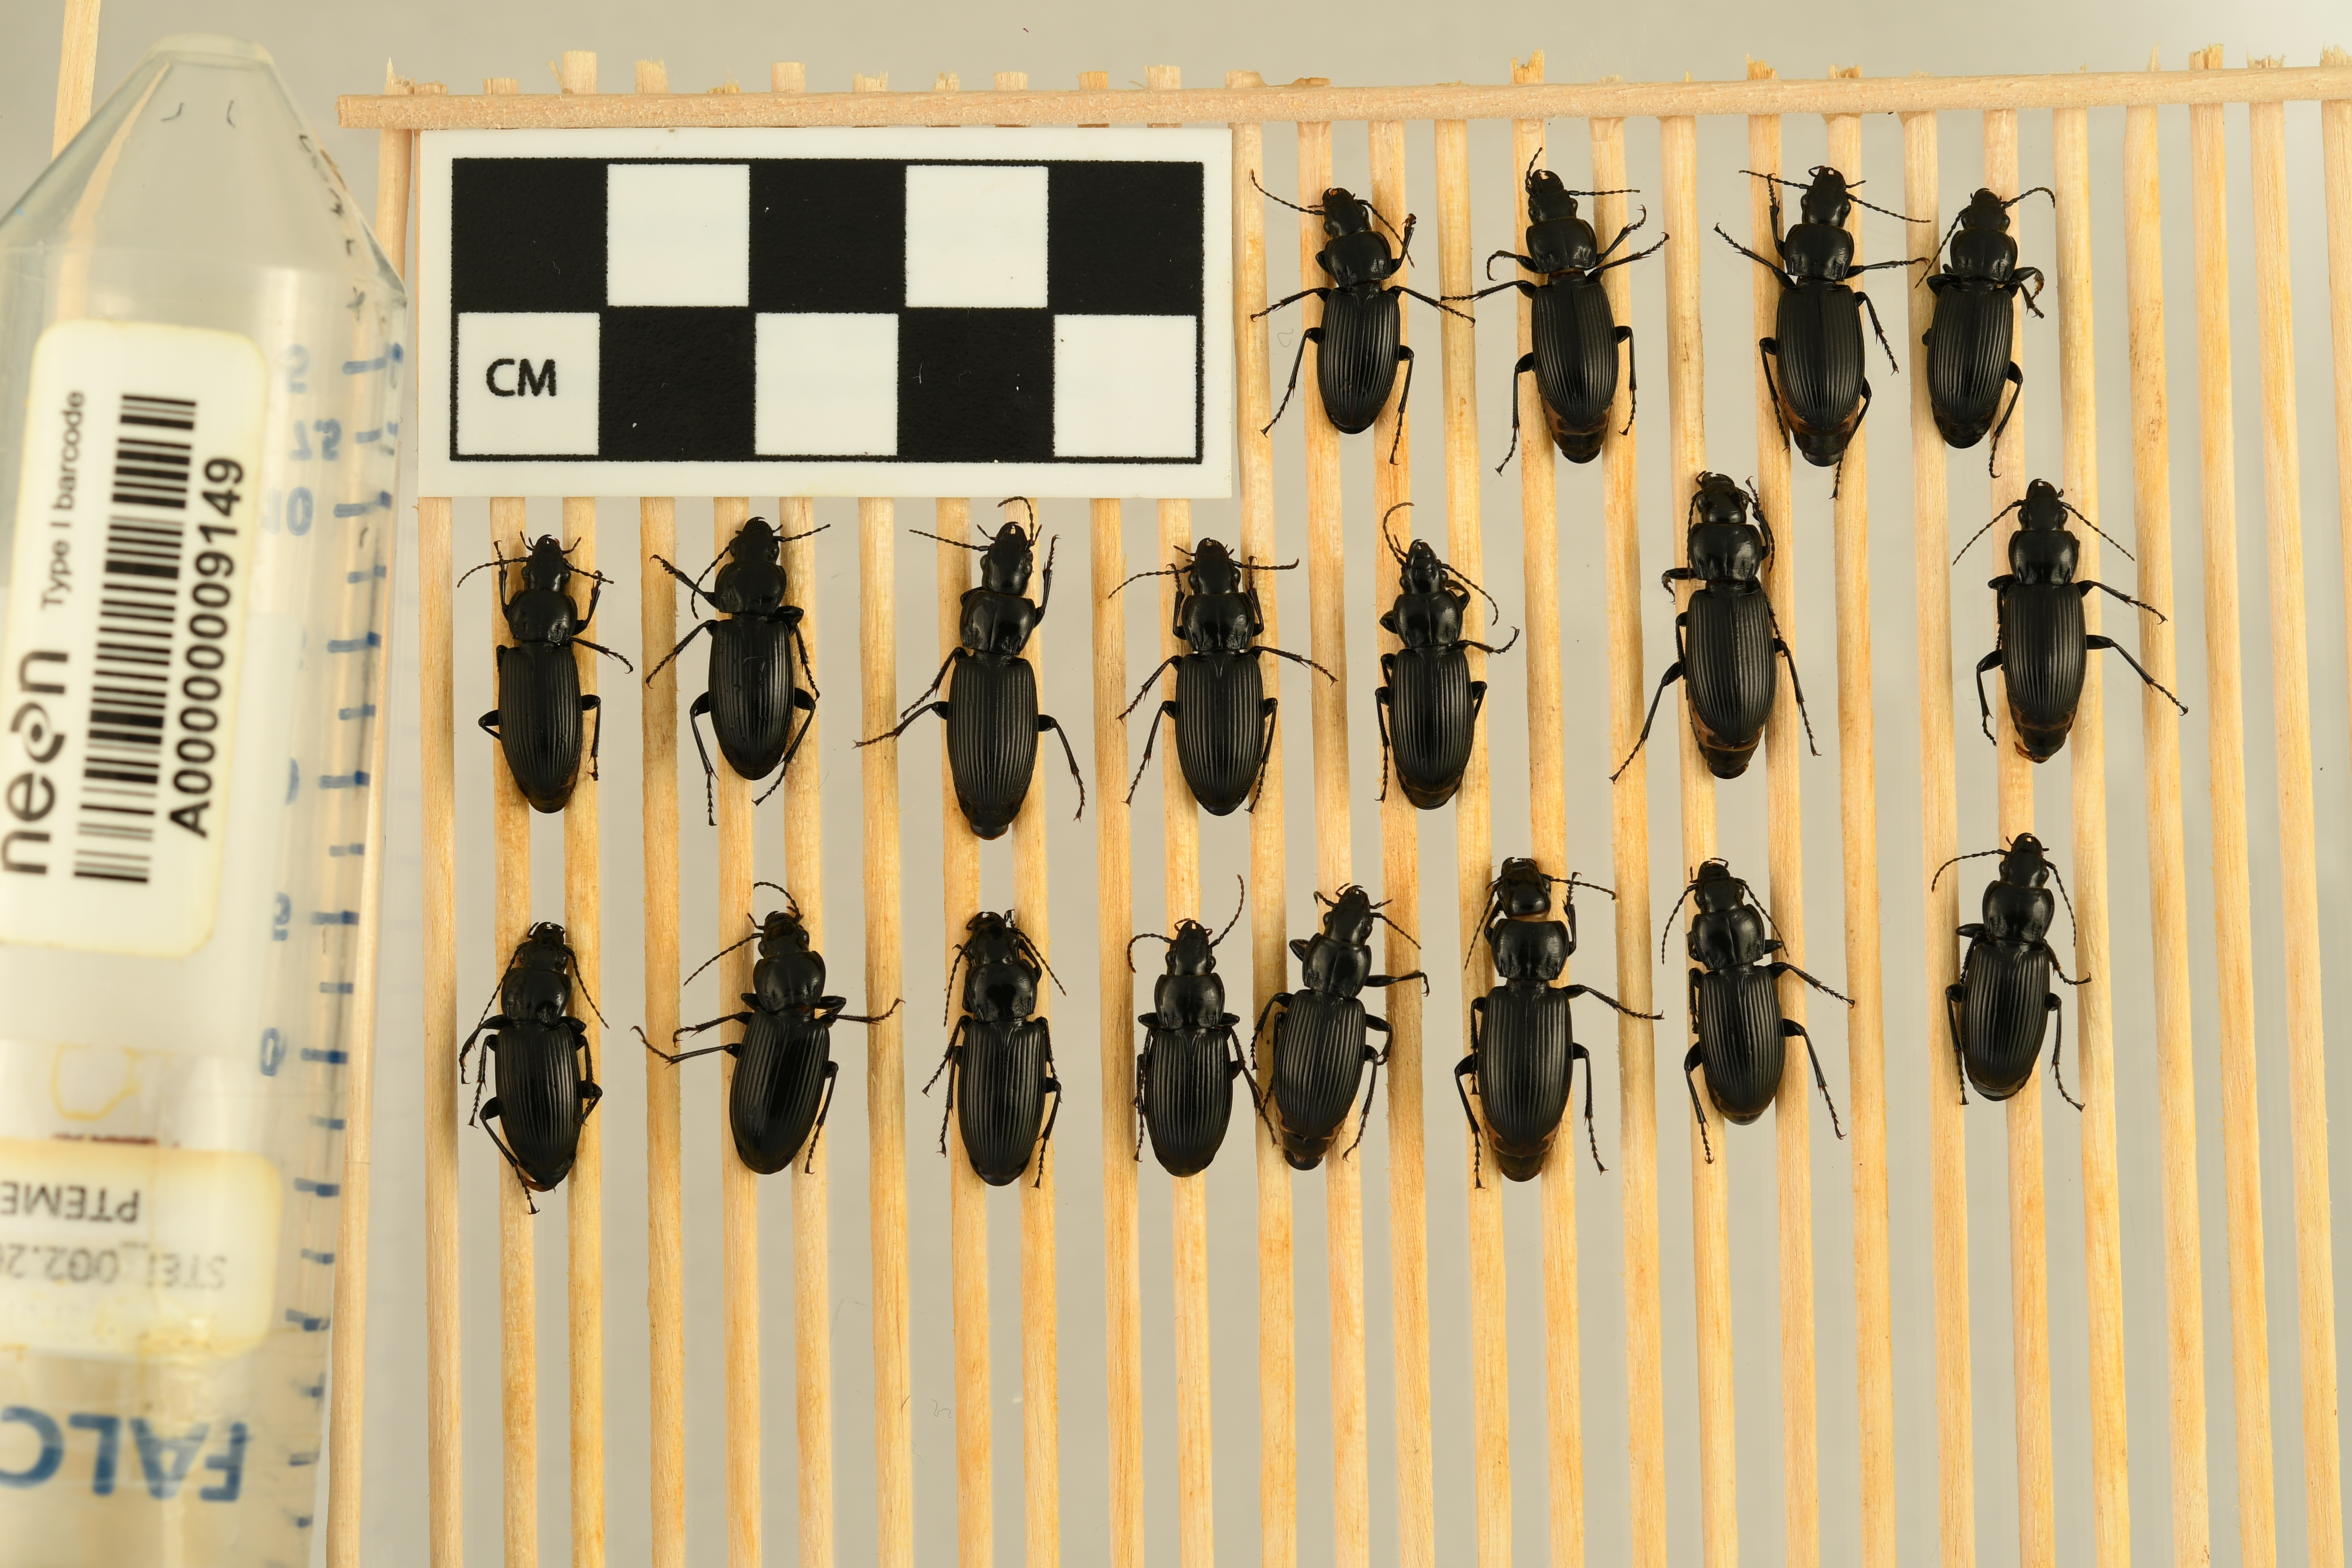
Pterostichus melanarius — Steigerwaldt Land Services Site, plot STEI_002. Beetle 1, ElytraLength: 0.9638 cm (lying flat: Yes)

Pterostichus melanarius — Steigerwaldt Land Services Site, plot STEI_002. Beetle 1, ElytraWidth: 0.5312 cm (lying flat: Yes)

Pterostichus melanarius — Steigerwaldt Land Services Site, plot STEI_002. Beetle 2, ElytraWidth: 0.5341 cm (lying flat: Yes)

Pterostichus melanarius — Steigerwaldt Land Services Site, plot STEI_002. Beetle 2, ElytraLength: 1.021 cm (lying flat: Yes)

Pterostichus melanarius — Steigerwaldt Land Services Site, plot STEI_002. Beetle 3, ElytraLength: 0.9847 cm (lying flat: Yes)

Pterostichus melanarius — Steigerwaldt Land Services Site, plot STEI_002. Beetle 3, ElytraWidth: 0.5539 cm (lying flat: Yes)

Pterostichus melanarius — Steigerwaldt Land Services Site, plot STEI_002. Beetle 4, ElytraLength: 0.9677 cm (lying flat: Yes)

Pterostichus melanarius — Steigerwaldt Land Services Site, plot STEI_002. Beetle 4, ElytraWidth: 0.5259 cm (lying flat: Yes)

Pterostichus melanarius — Steigerwaldt Land Services Site, plot STEI_002. Beetle 5, ElytraLength: 1.043 cm (lying flat: Yes)

Pterostichus melanarius — Steigerwaldt Land Services Site, plot STEI_002. Beetle 5, ElytraWidth: 0.5295 cm (lying flat: Yes)

Pterostichus melanarius — Steigerwaldt Land Services Site, plot STEI_002. Beetle 6, ElytraLength: 1.058 cm (lying flat: Yes)

Pterostichus melanarius — Steigerwaldt Land Services Site, plot STEI_002. Beetle 6, ElytraWidth: 0.5537 cm (lying flat: Yes)

Pterostichus melanarius — Steigerwaldt Land Services Site, plot STEI_002. Beetle 7, ElytraLength: 1.083 cm (lying flat: Yes)

Pterostichus melanarius — Steigerwaldt Land Services Site, plot STEI_002. Beetle 7, ElytraWidth: 0.5787 cm (lying flat: Yes)

Pterostichus melanarius — Steigerwaldt Land Services Site, plot STEI_002. Beetle 8, ElytraLength: 1.058 cm (lying flat: Yes)

Pterostichus melanarius — Steigerwaldt Land Services Site, plot STEI_002. Beetle 8, ElytraWidth: 0.5868 cm (lying flat: Yes)

Pterostichus melanarius — Steigerwaldt Land Services Site, plot STEI_002. Beetle 9, ElytraLength: 0.9836 cm (lying flat: Yes)

Pterostichus melanarius — Steigerwaldt Land Services Site, plot STEI_002. Beetle 9, ElytraWidth: 0.5455 cm (lying flat: Yes)

Pterostichus melanarius — Steigerwaldt Land Services Site, plot STEI_002. Beetle 10, ElytraLength: 1.059 cm (lying flat: Yes)

Pterostichus melanarius — Steigerwaldt Land Services Site, plot STEI_002. Beetle 10, ElytraWidth: 0.5786 cm (lying flat: Yes)

Pterostichus melanarius — Steigerwaldt Land Services Site, plot STEI_002. Beetle 11, ElytraLength: 0.9752 cm (lying flat: Yes)

Pterostichus melanarius — Steigerwaldt Land Services Site, plot STEI_002. Beetle 11, ElytraWidth: 0.562 cm (lying flat: Yes)

Pterostichus melanarius — Steigerwaldt Land Services Site, plot STEI_002. Beetle 12, ElytraLength: 1.014 cm (lying flat: Yes)

Pterostichus melanarius — Steigerwaldt Land Services Site, plot STEI_002. Beetle 12, ElytraWidth: 0.5477 cm (lying flat: Yes)

Pterostichus melanarius — Steigerwaldt Land Services Site, plot STEI_002. Beetle 13, ElytraLength: 1.02 cm (lying flat: Yes)

Pterostichus melanarius — Steigerwaldt Land Services Site, plot STEI_002. Beetle 13, ElytraWidth: 0.6064 cm (lying flat: Yes)

Pterostichus melanarius — Steigerwaldt Land Services Site, plot STEI_002. Beetle 14, ElytraLength: 1.052 cm (lying flat: Yes)

Pterostichus melanarius — Steigerwaldt Land Services Site, plot STEI_002. Beetle 14, ElytraWidth: 0.579 cm (lying flat: Yes)

Pterostichus melanarius — Steigerwaldt Land Services Site, plot STEI_002. Beetle 15, ElytraLength: 0.9507 cm (lying flat: Yes)

Pterostichus melanarius — Steigerwaldt Land Services Site, plot STEI_002. Beetle 15, ElytraWidth: 0.5543 cm (lying flat: Yes)

Pterostichus melanarius — Steigerwaldt Land Services Site, plot STEI_002. Beetle 16, ElytraLength: 0.9728 cm (lying flat: Yes)

Pterostichus melanarius — Steigerwaldt Land Services Site, plot STEI_002. Beetle 16, ElytraWidth: 0.5495 cm (lying flat: Yes)

Pterostichus melanarius — Steigerwaldt Land Services Site, plot STEI_002. Beetle 17, ElytraLength: 1.091 cm (lying flat: Yes)

Pterostichus melanarius — Steigerwaldt Land Services Site, plot STEI_002. Beetle 17, ElytraWidth: 0.6118 cm (lying flat: Yes)

Pterostichus melanarius — Steigerwaldt Land Services Site, plot STEI_002. Beetle 18, ElytraLength: 0.9729 cm (lying flat: Yes)

Pterostichus melanarius — Steigerwaldt Land Services Site, plot STEI_002. Beetle 18, ElytraWidth: 0.533 cm (lying flat: Yes)

Pterostichus melanarius — Steigerwaldt Land Services Site, plot STEI_002. Beetle 19, ElytraLength: 1.002 cm (lying flat: Yes)

Pterostichus melanarius — Steigerwaldt Land Services Site, plot STEI_002. Beetle 19, ElytraWidth: 0.5693 cm (lying flat: Yes)